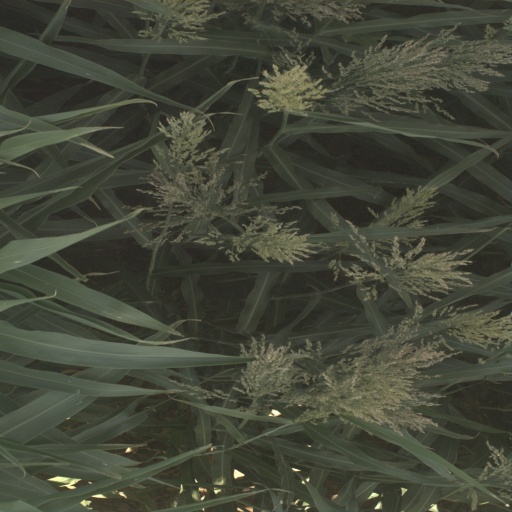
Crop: sorghum